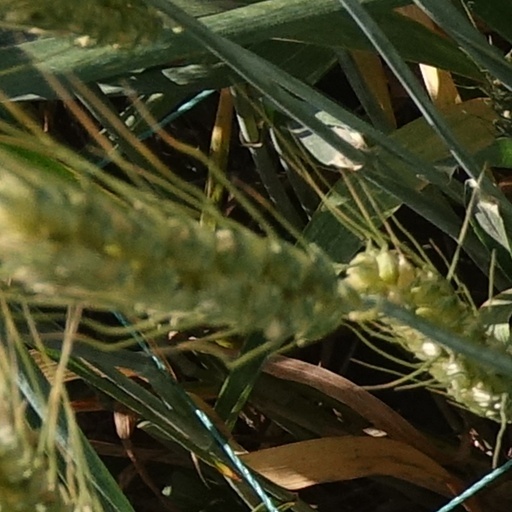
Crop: wheat